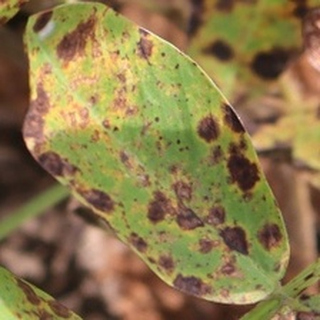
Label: groundnut_late_leaf_spot